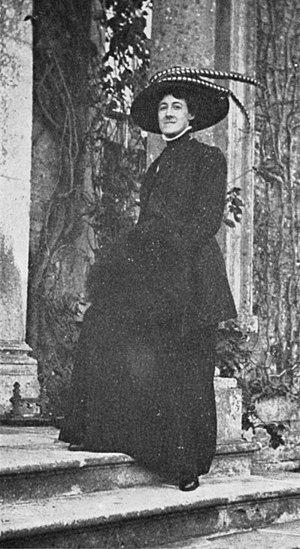
Anna Hope Hudson, généralement connue sous le nom de Nan Hudson est une artiste d'origine américaine qui a vécu et travaillé en France et en Angleterre. Elle était la partenaire de vie d'Ethel Sands.